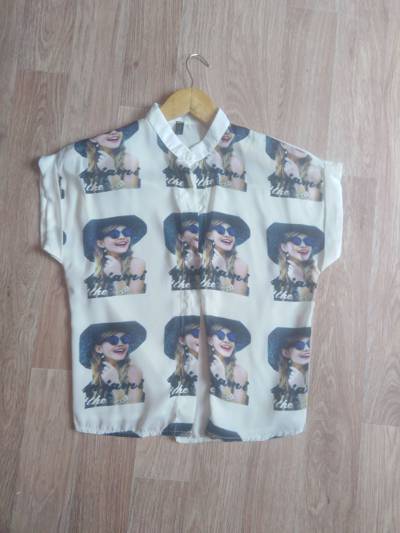
Waste category: clothes